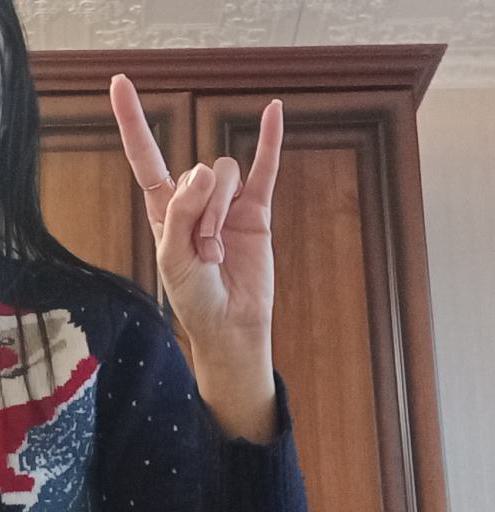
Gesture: rock